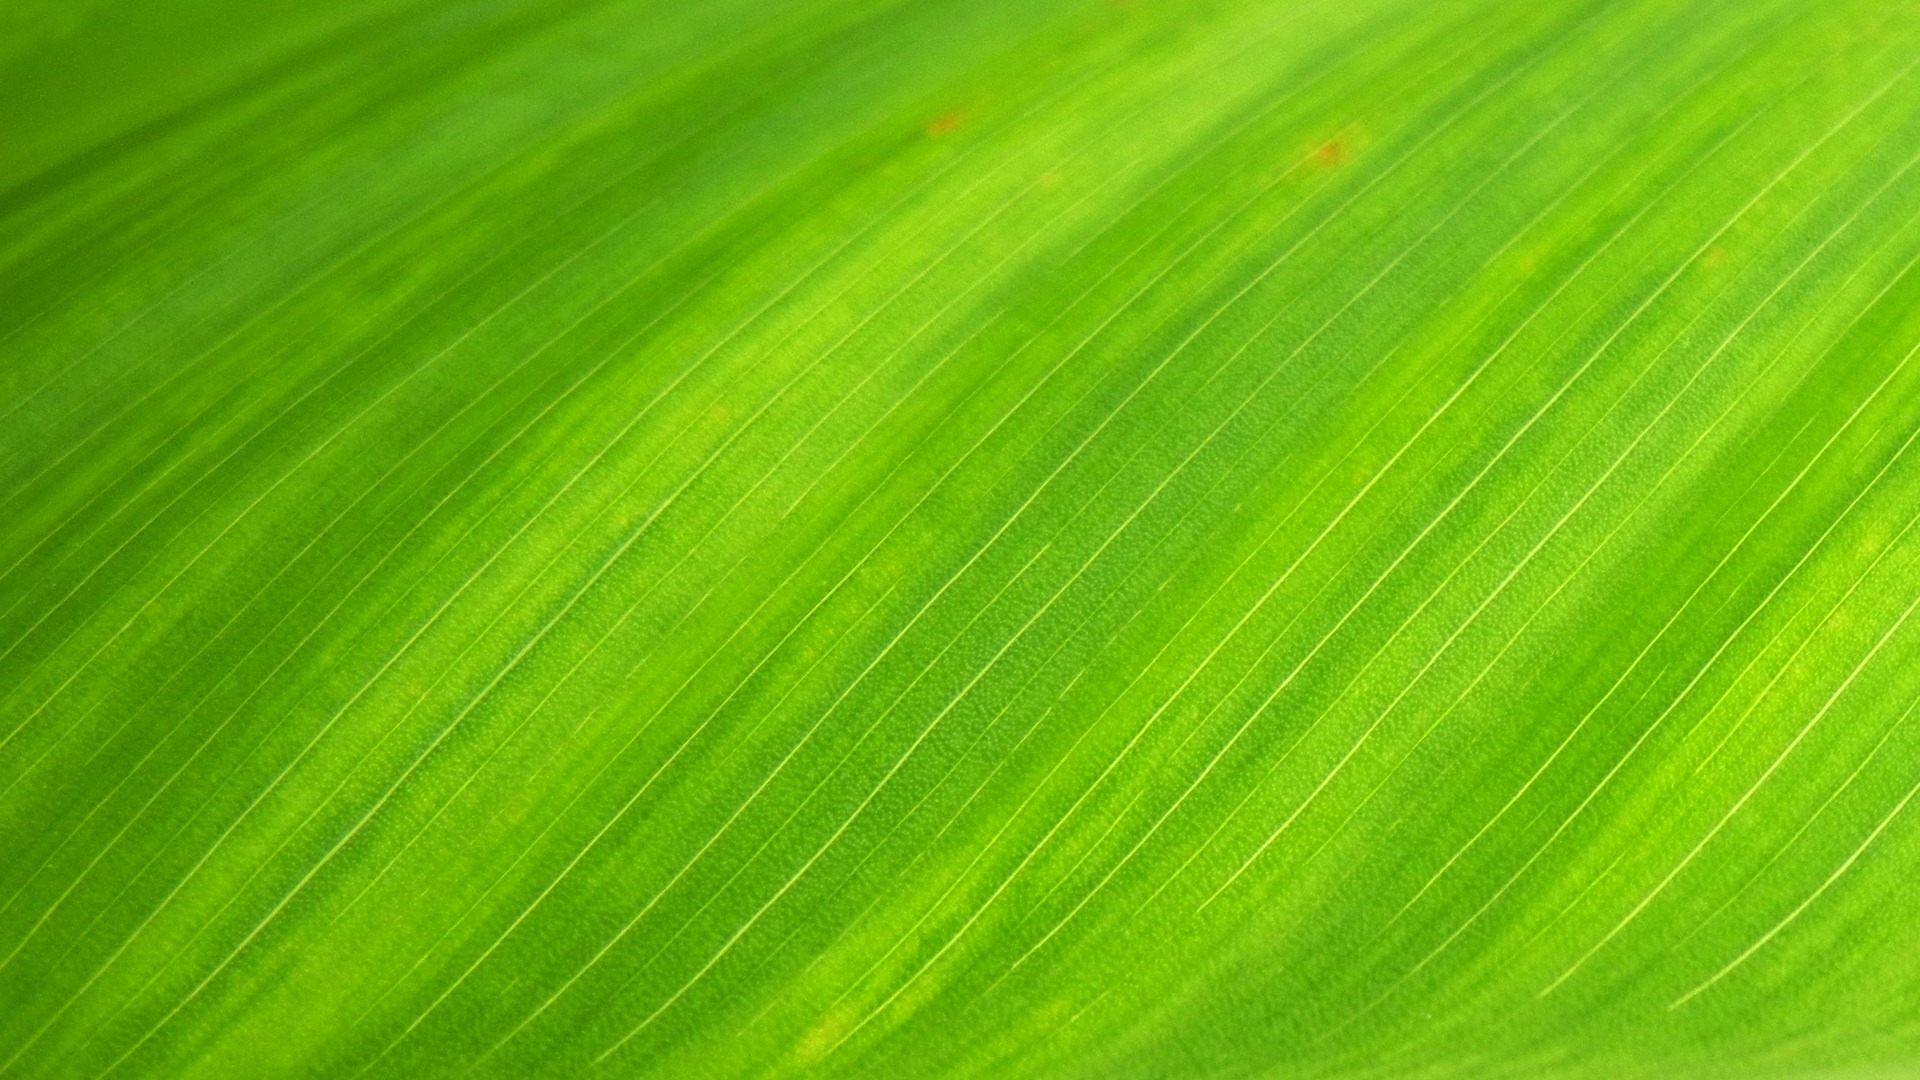
grass, dew, plant, sunlight, leaf, flower, petal, green, natural, close up, banana leaf, wallpaper, moisture, macro photography, green leaf, grass family, plant stem, computer wallpaper